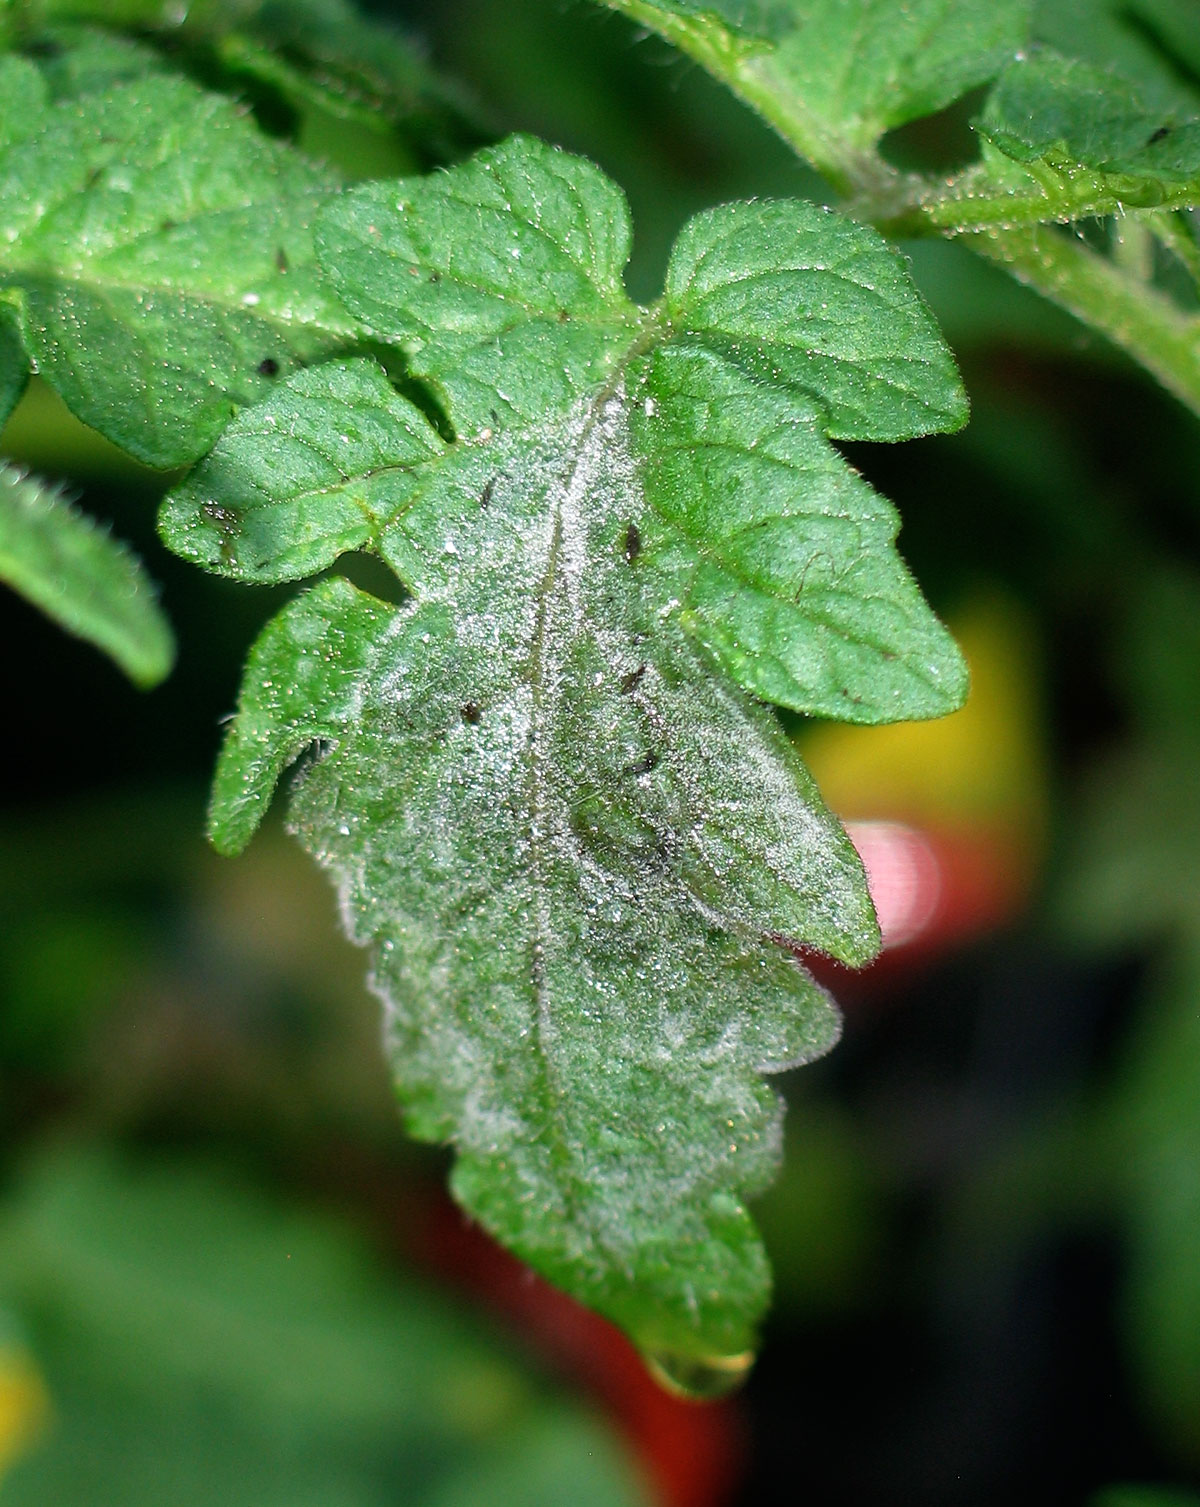
Labels: Tomato leaf late blight